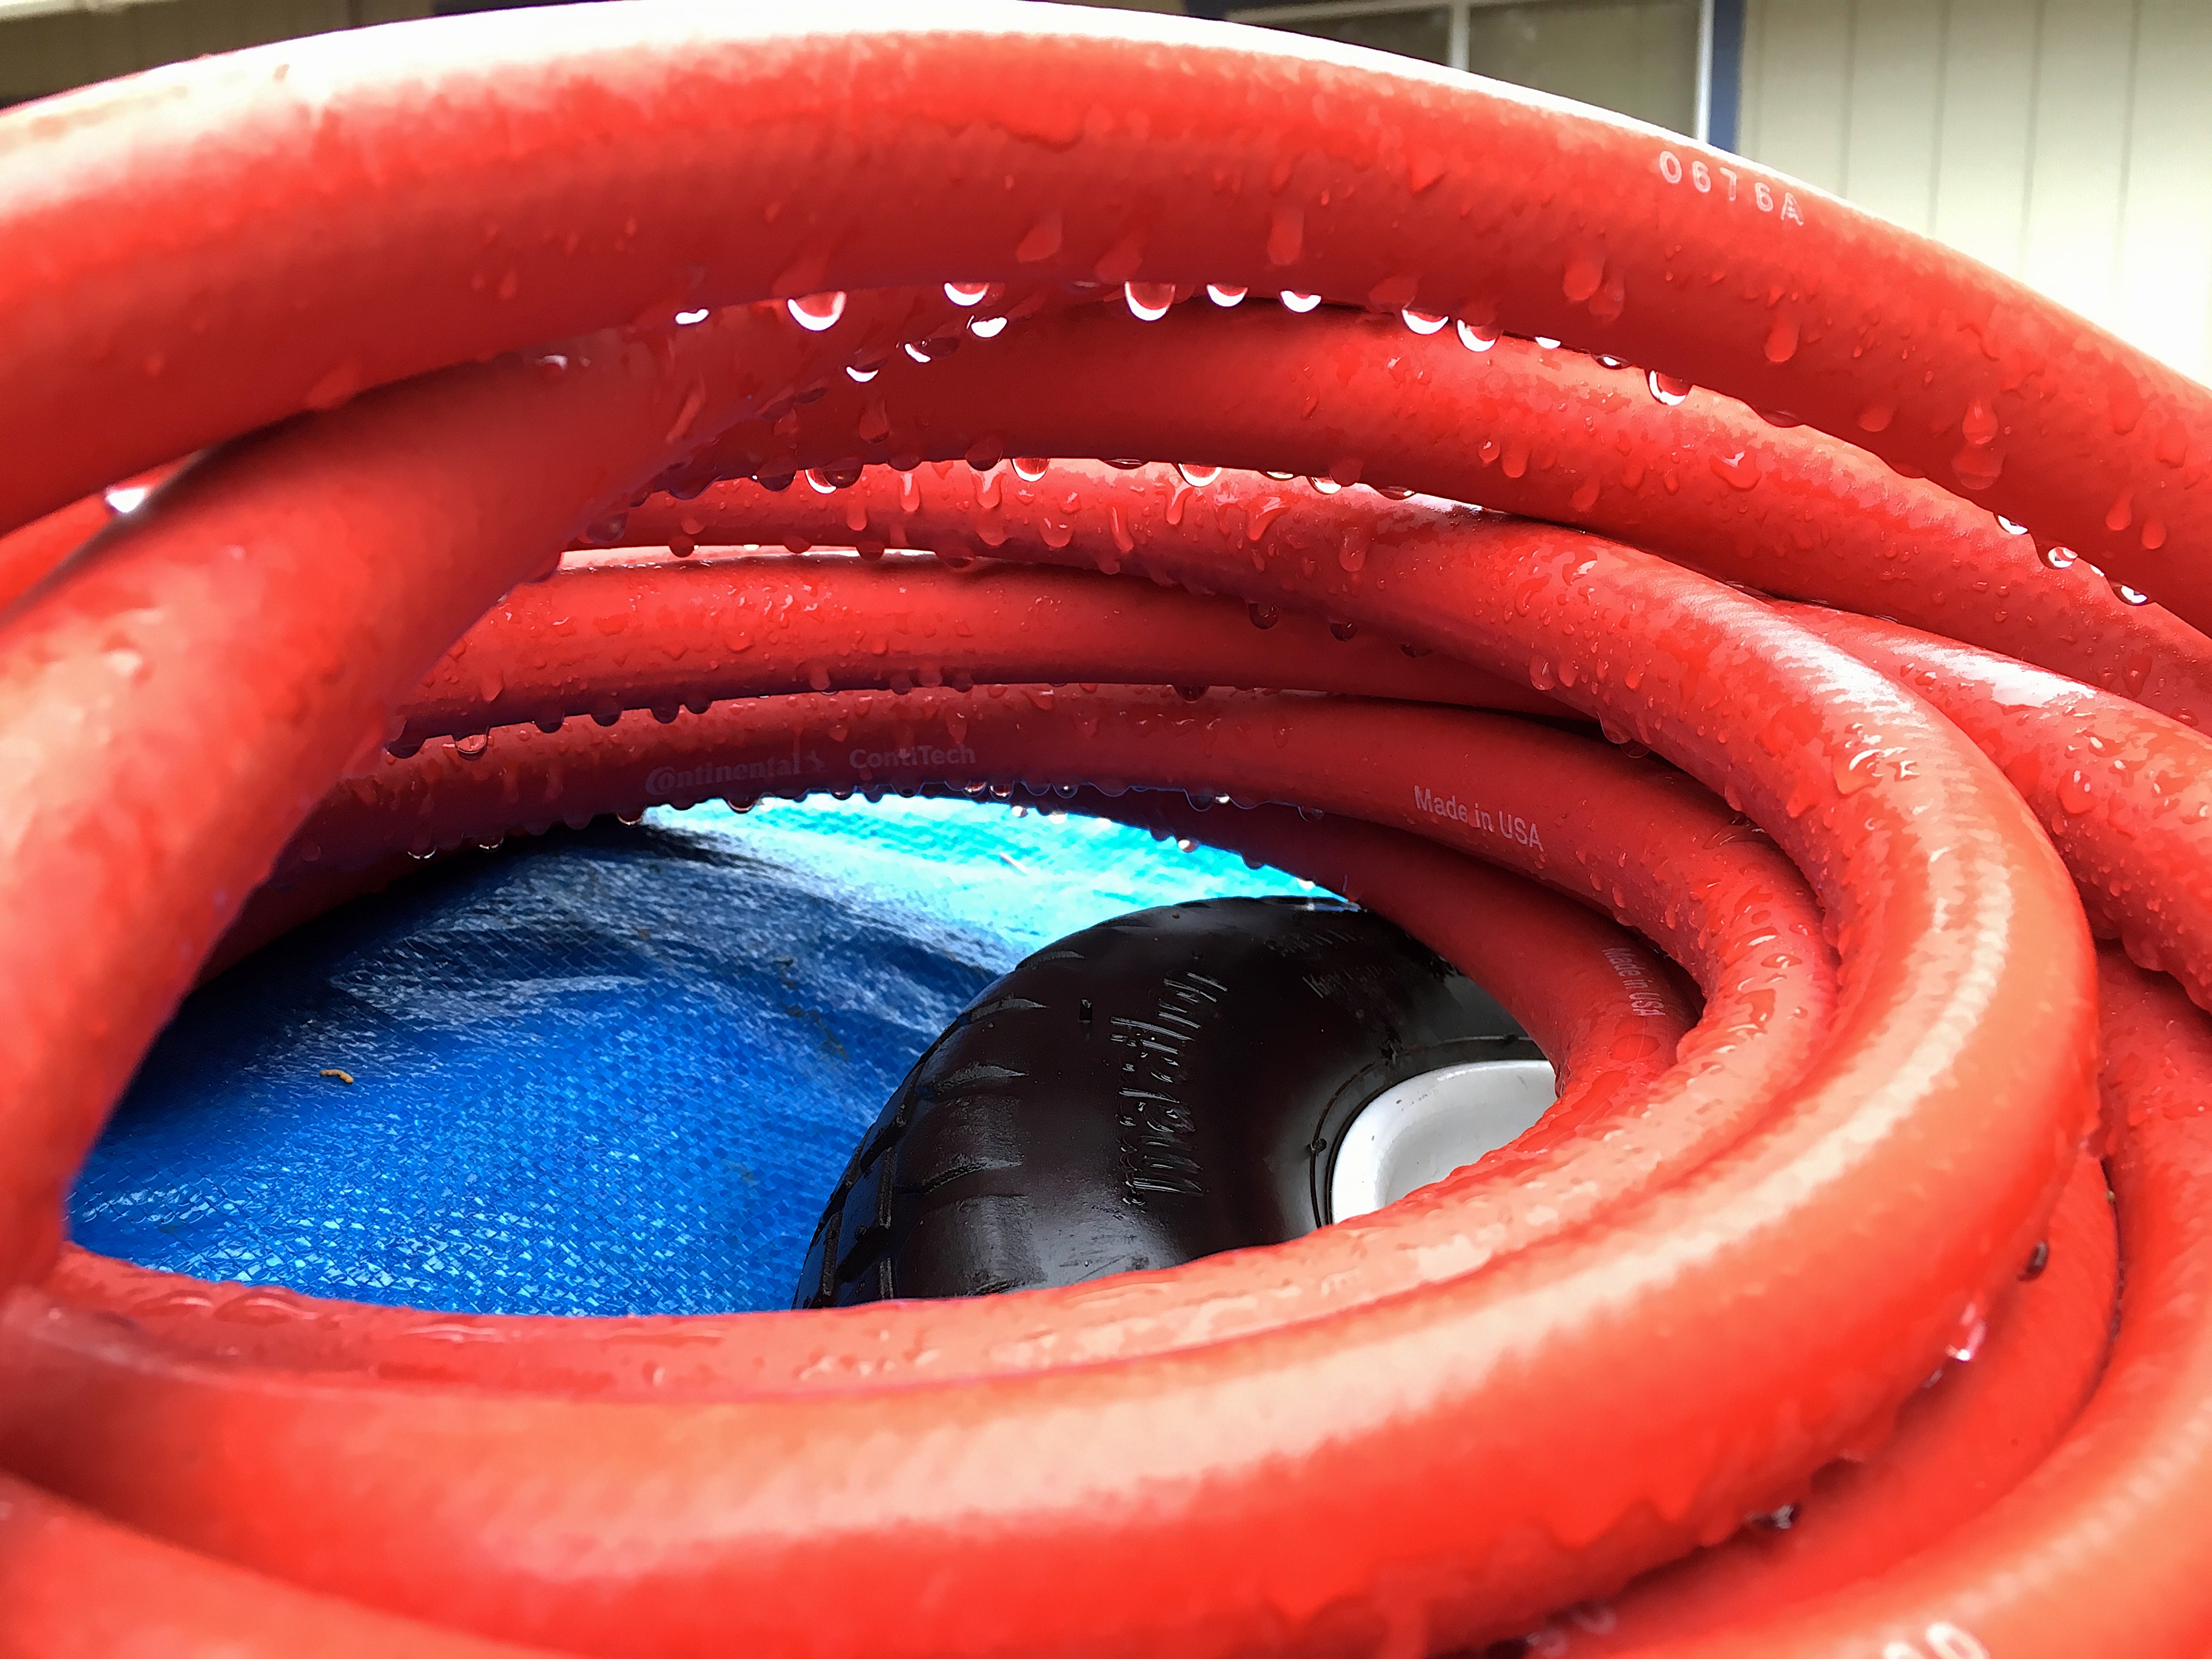
spiral, food, red, produce, color, close up, organ, macro photography